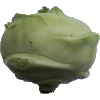
Label: kohlrabi